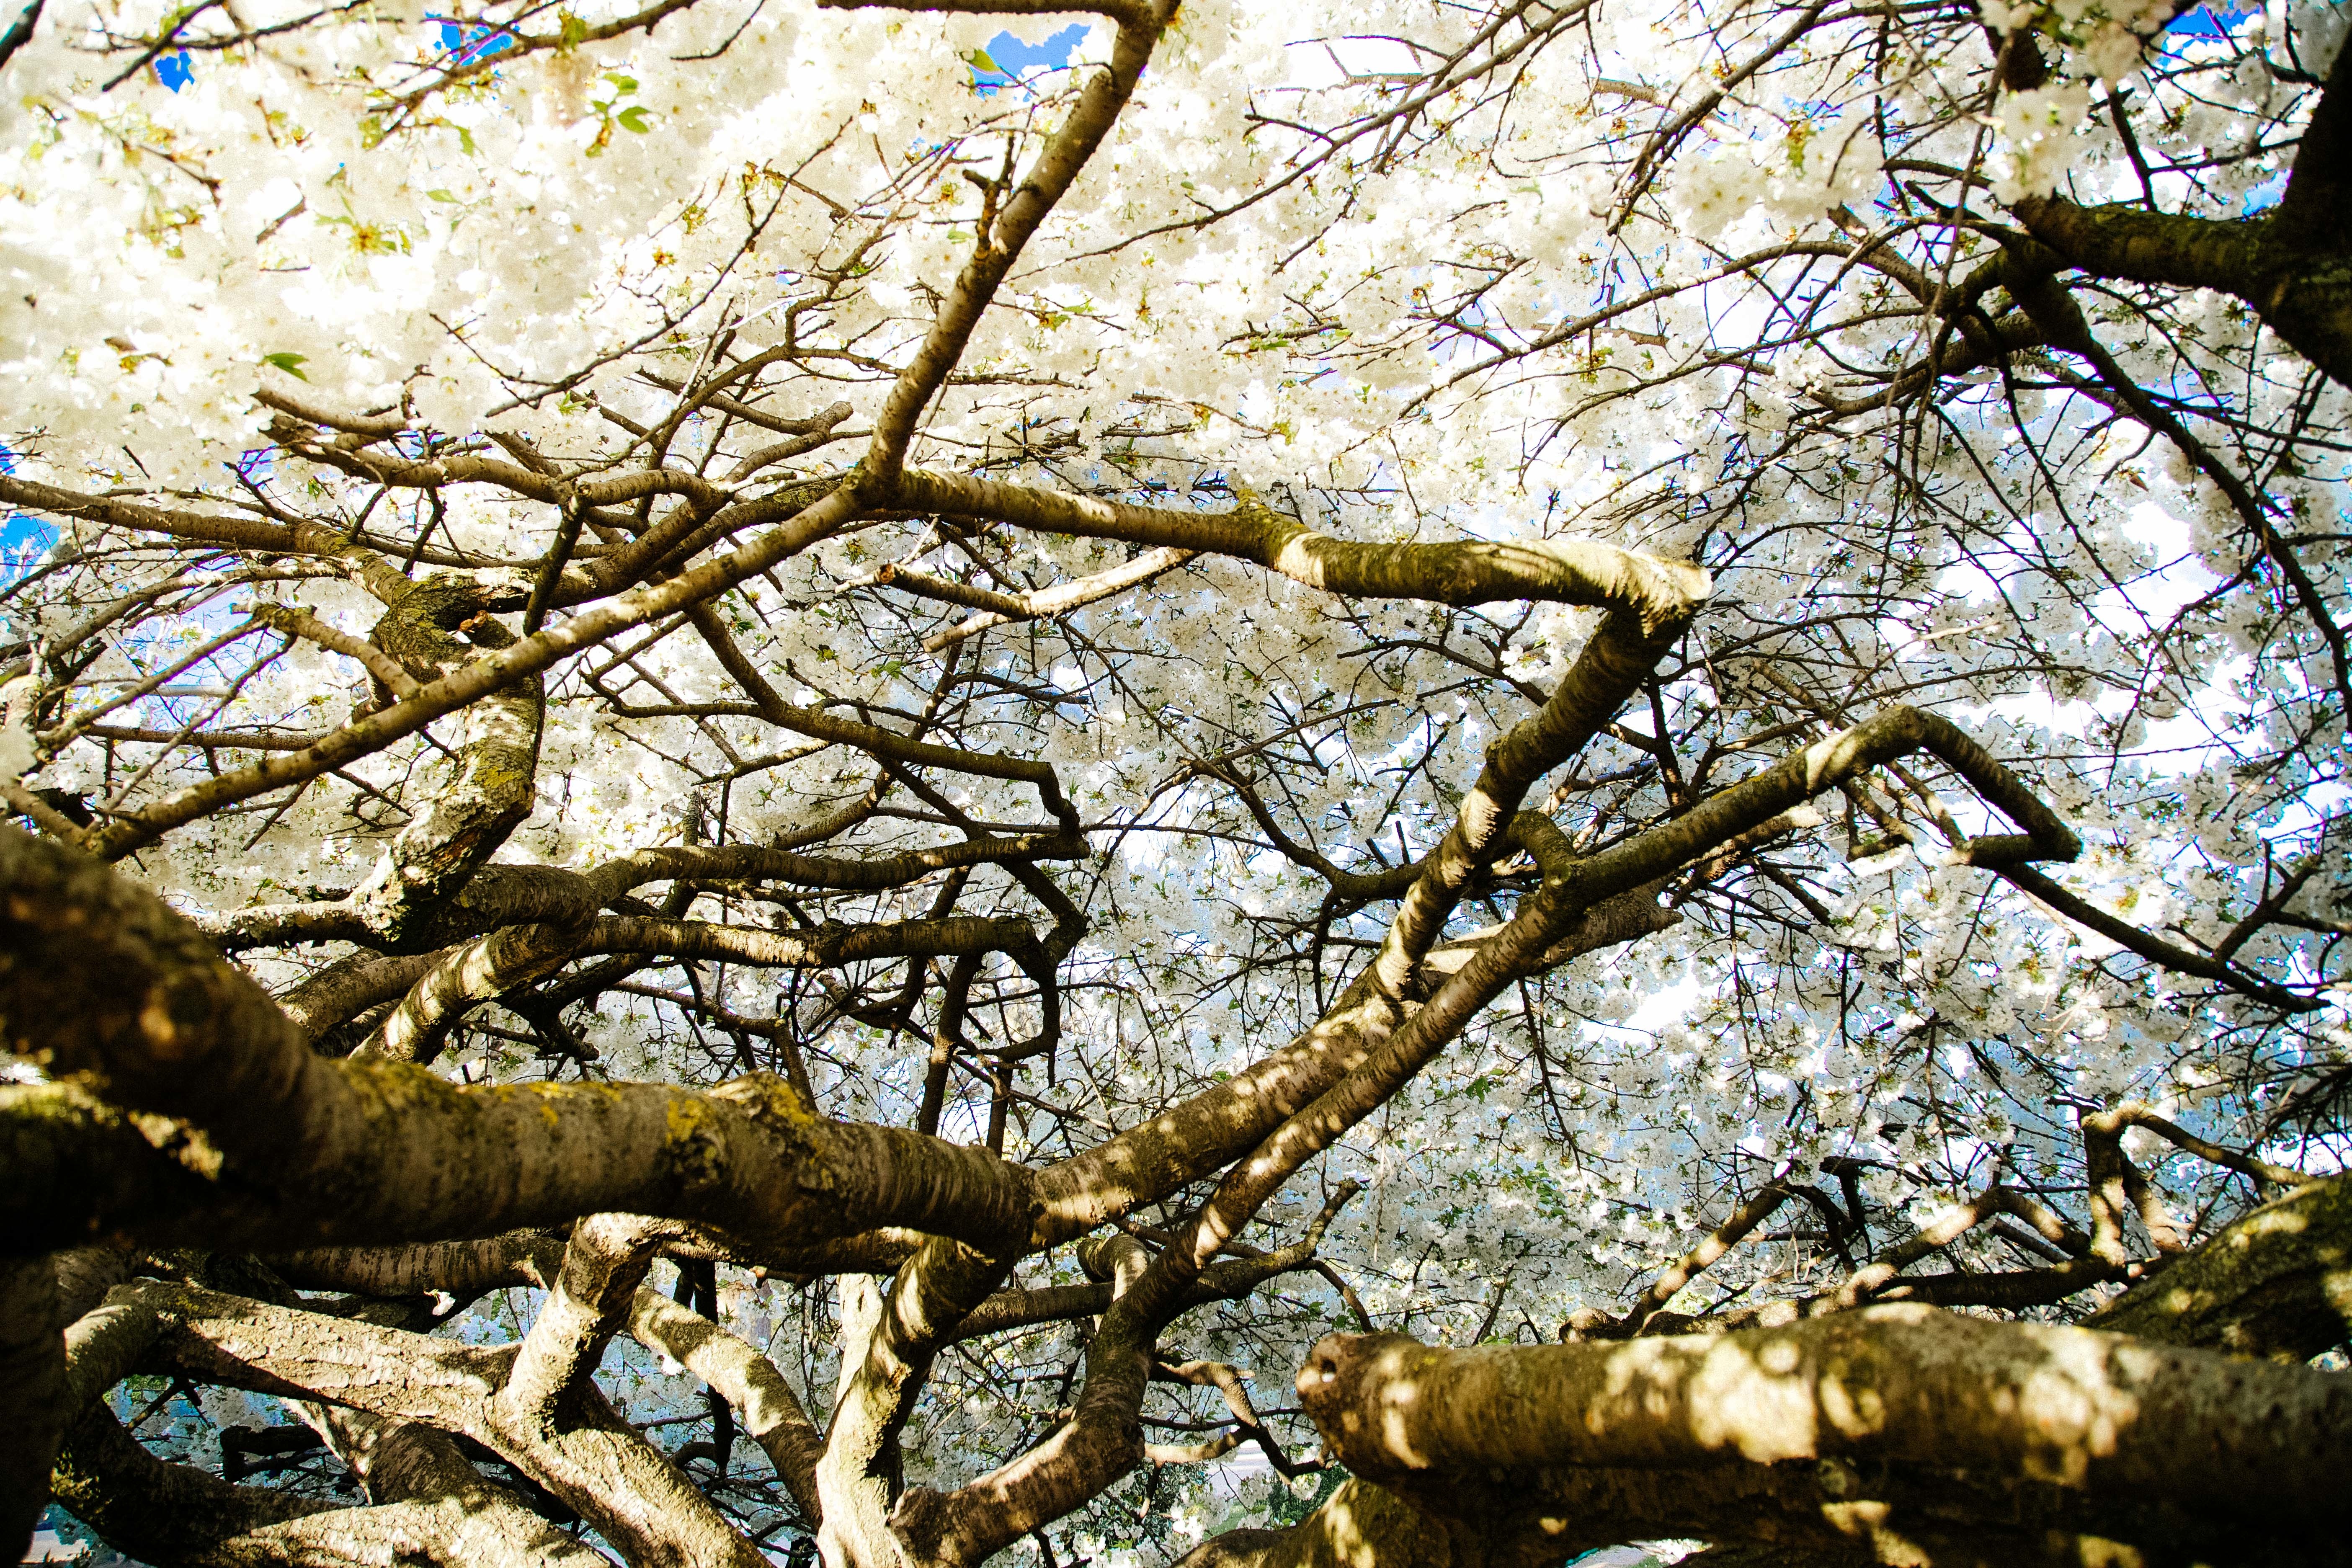
tree, nature, branch, blossom, plant, sunlight, leaf, flower, trunk, spring, autumn, botany, flora, season, deciduous, woodland, woody plant